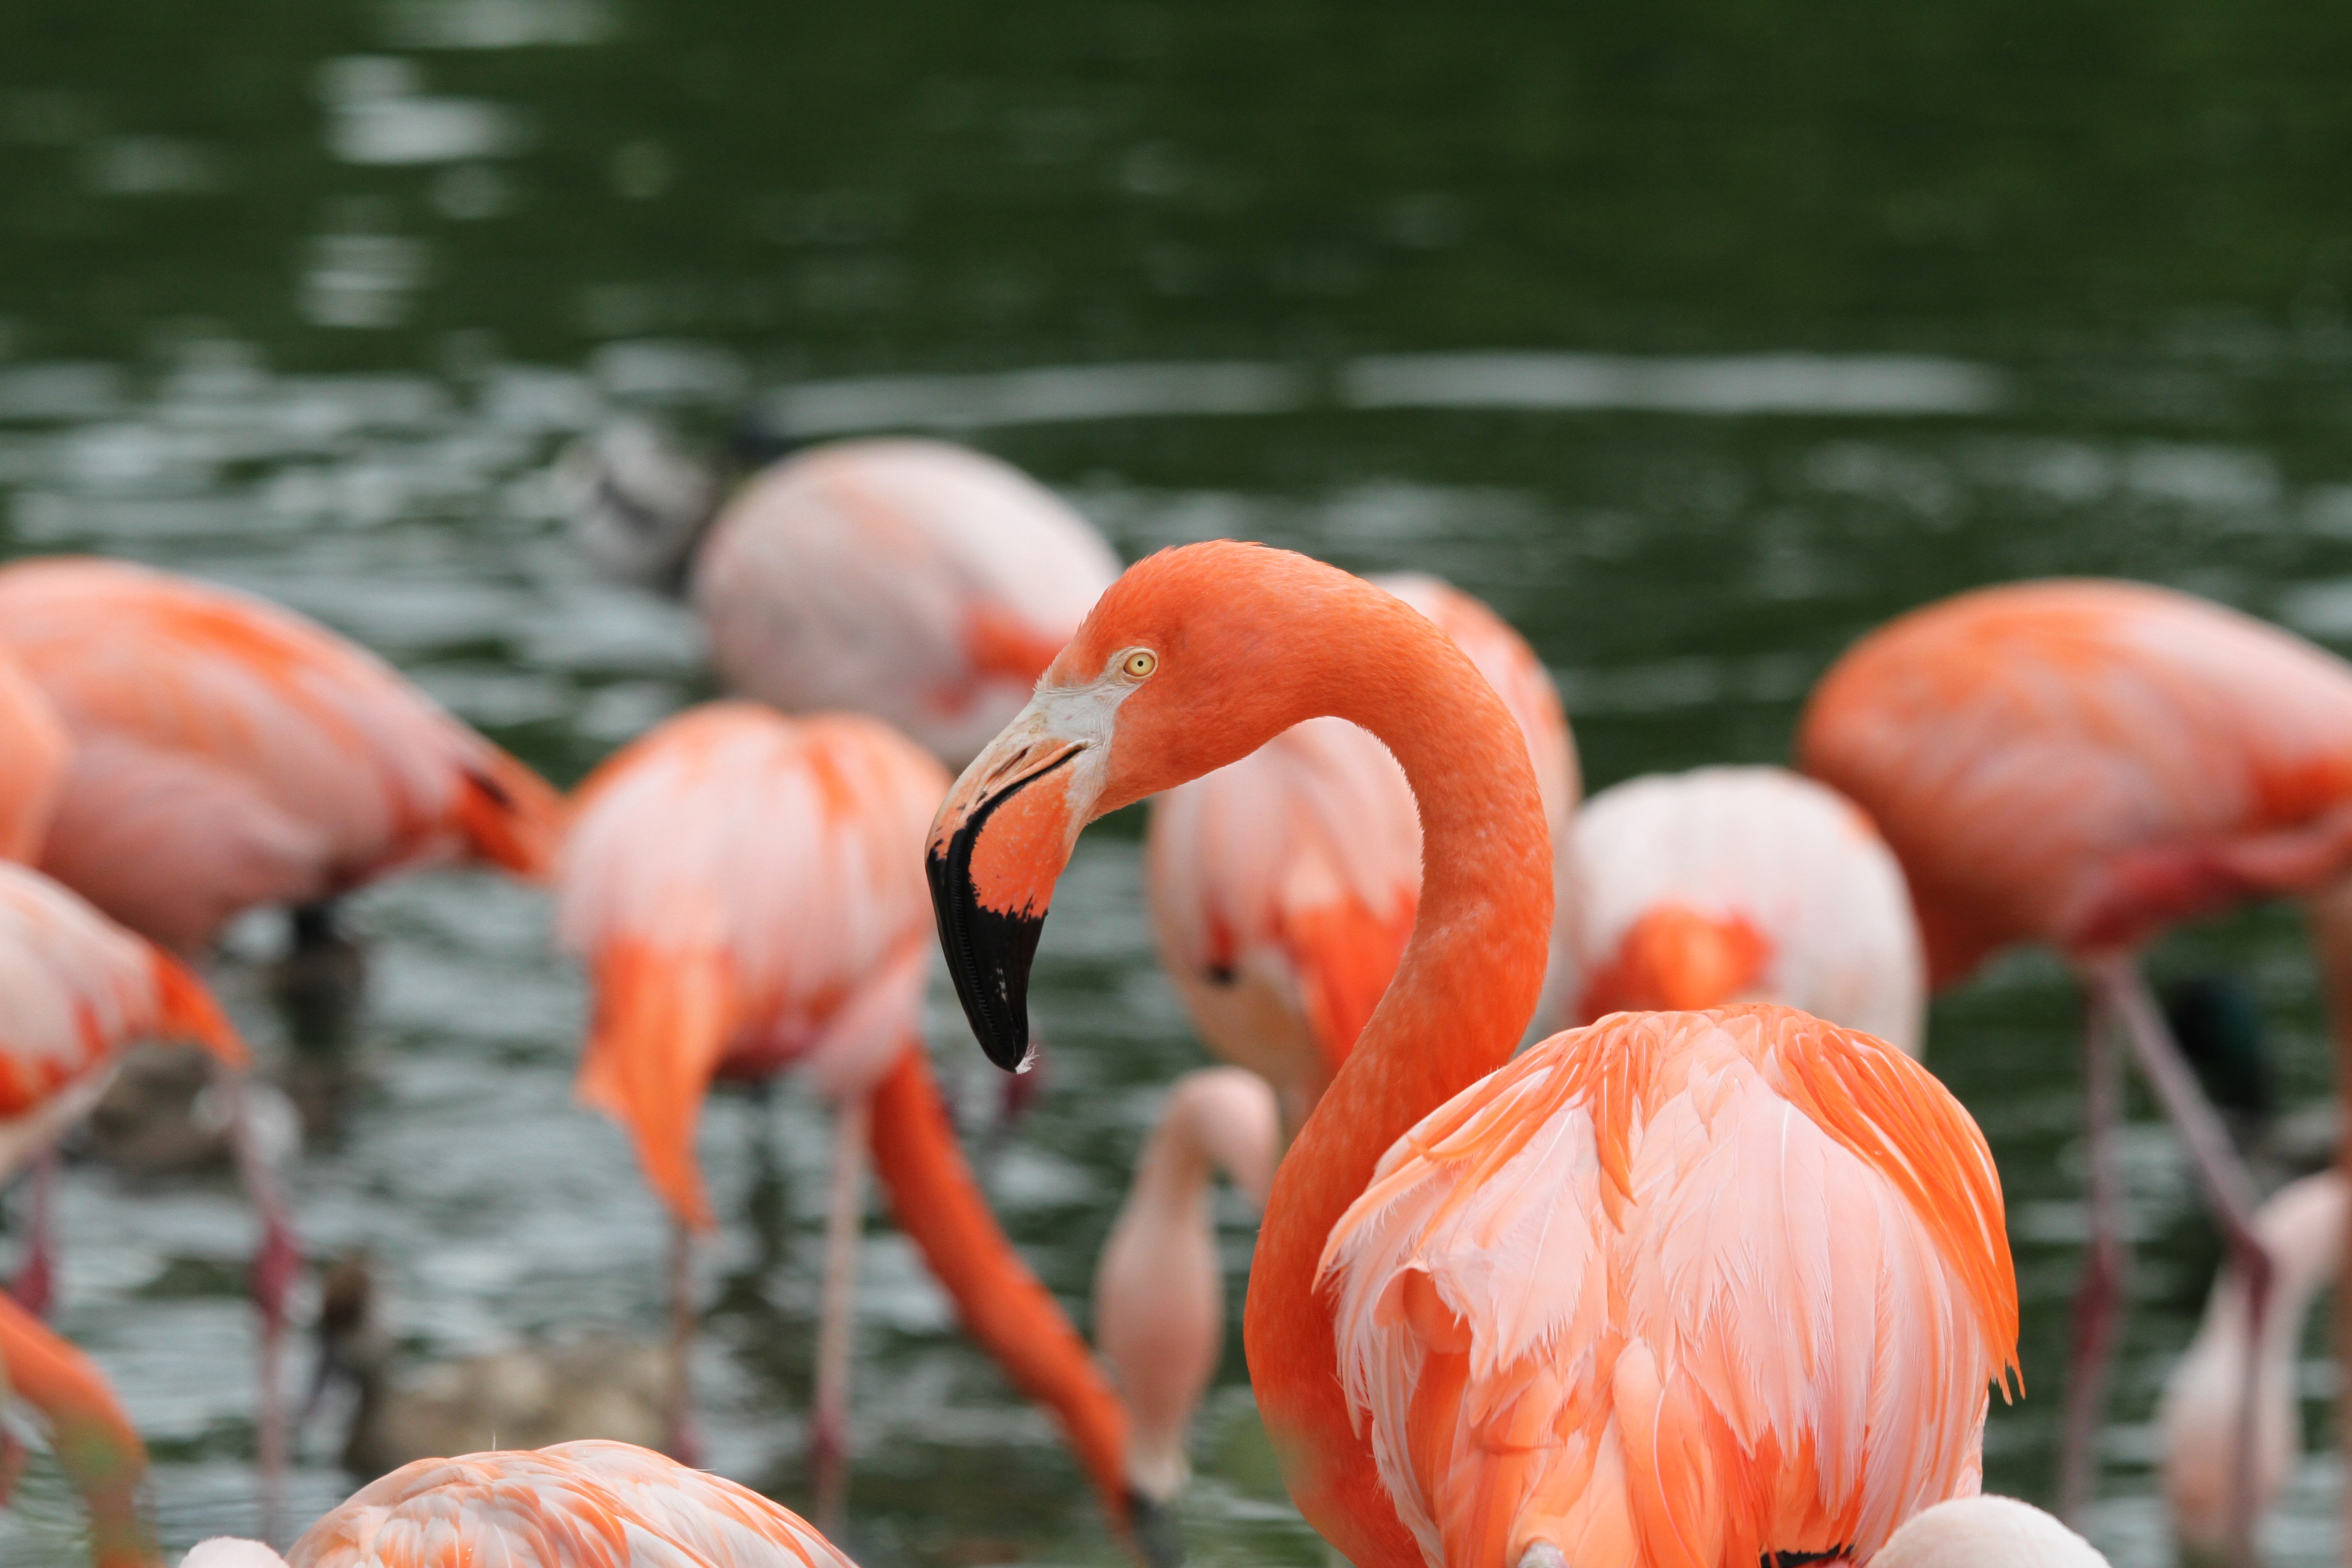
bird, wildlife, zoo, beak, pink, fauna, birds, flamingo, vertebrate, bill, water bird, flamingos, pink flamingo